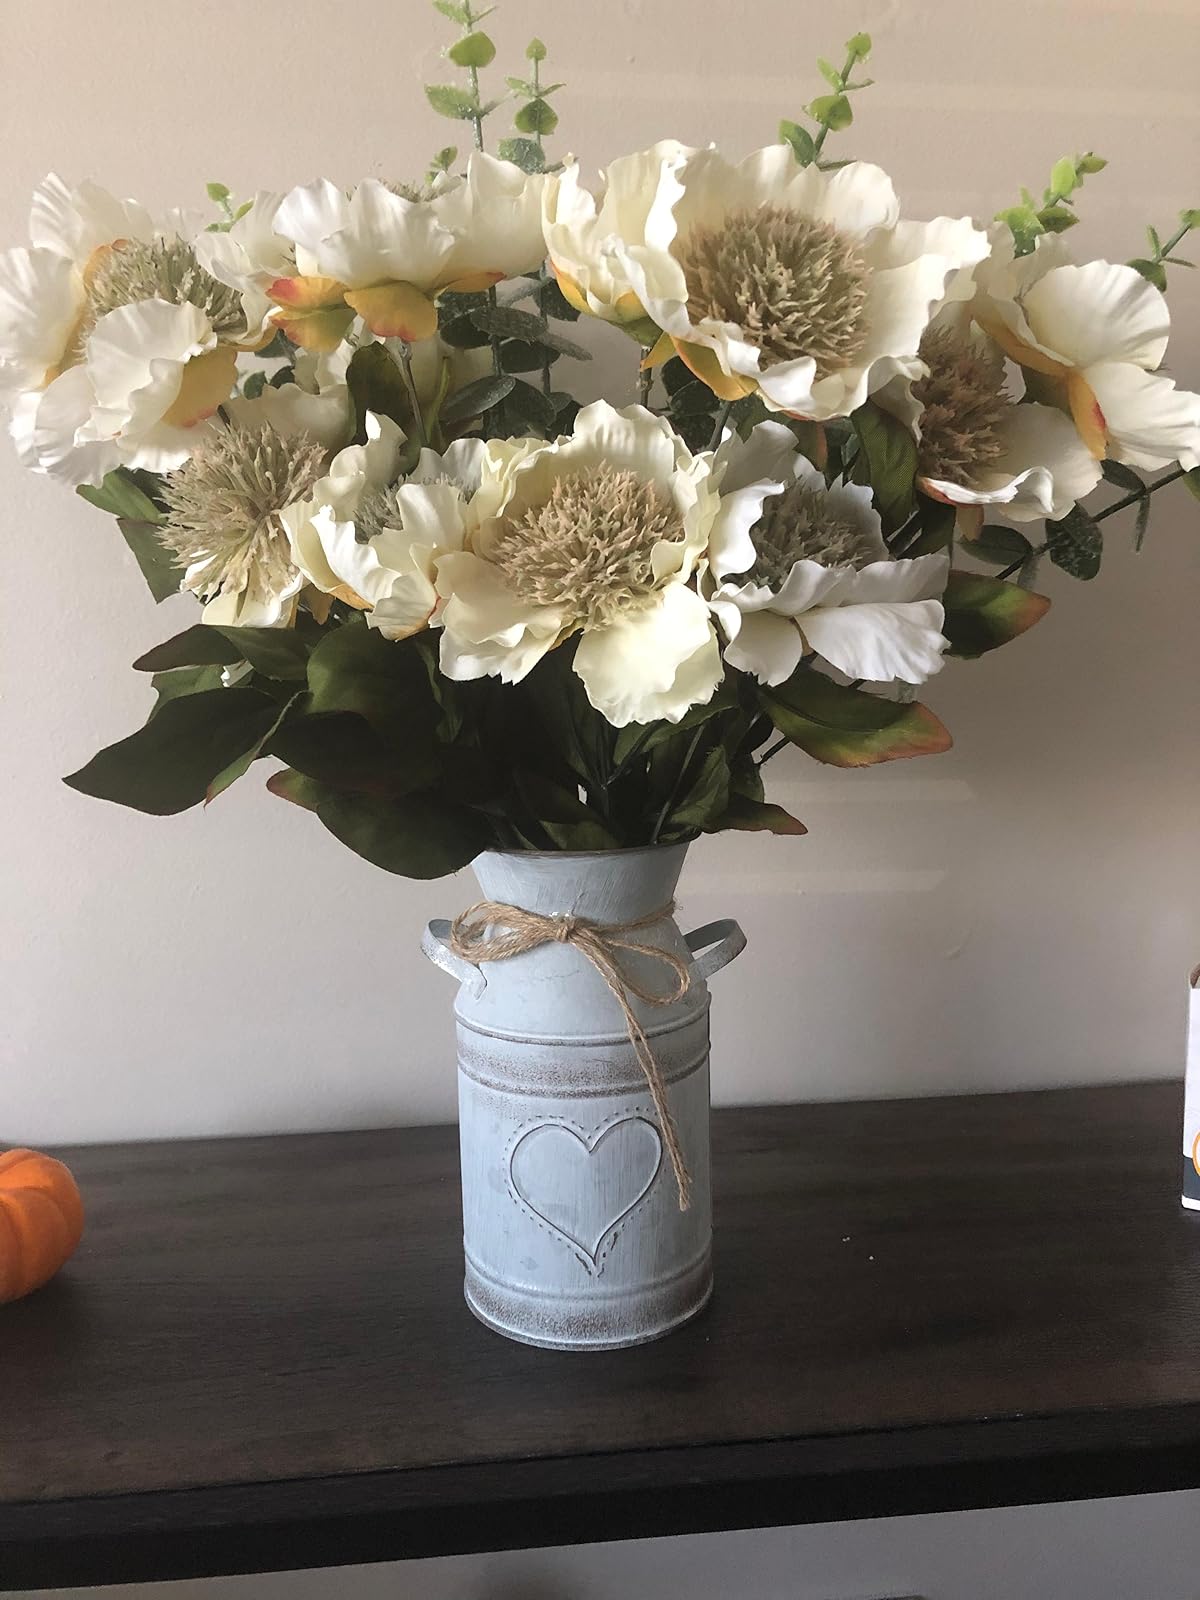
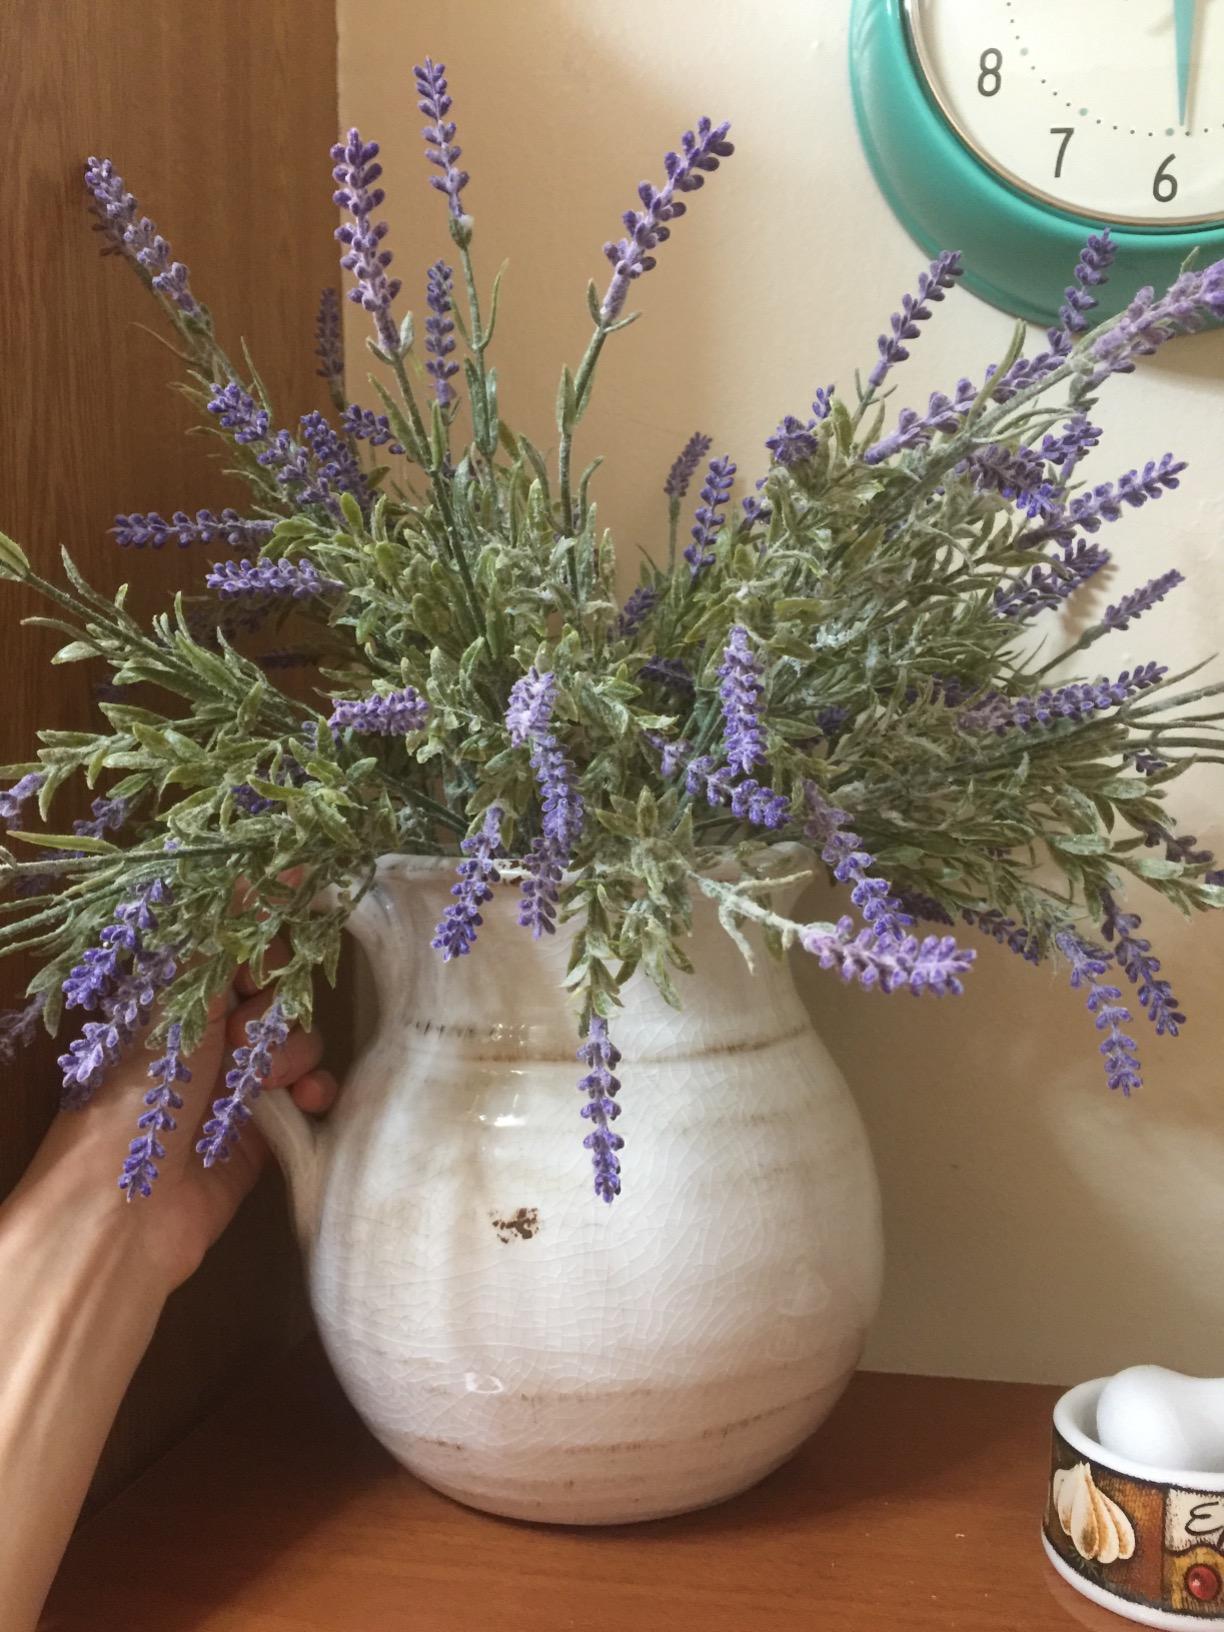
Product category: vase
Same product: no